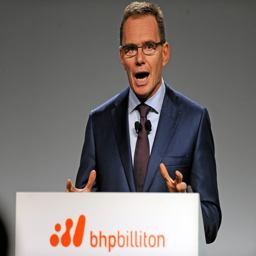
organization leader at an event last year .